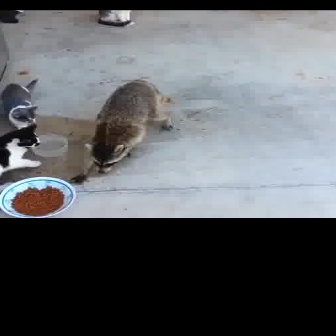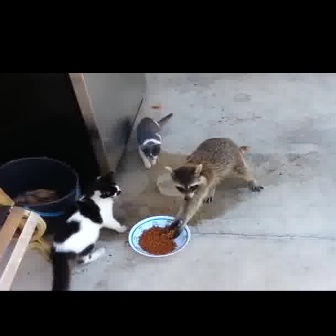
  Please identify the target specified by the bounding box [67,79,173,185] in the first image and locate it in the second image. Return the coordinates in [x_min,y_min,x_max,y_max] format.
Answer: [160,137,262,239]